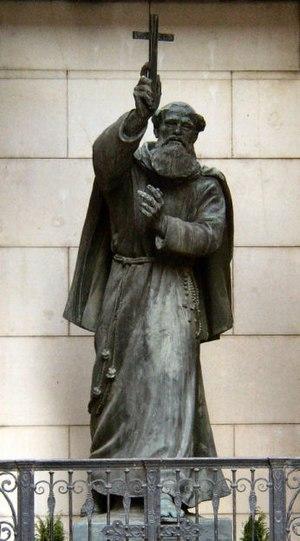
Charles-Dominique Cristofori, en religion Frère Marc d'Aviano, est un capucin italien, mystique et thaumaturge, proche conseiller de l'empereur Léopold Iᵉʳ du Saint-Empire.
Cette page dresse la liste des béatifications prononcées par le pape Jean-Paul II.